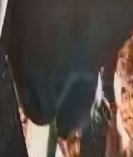
Face region: mouth_nostrils (mouth_chin_nostrils_and_profile)
Pain indicator: not_present